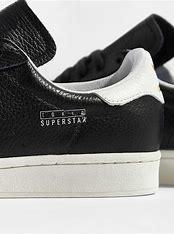
Brand: Adidas
Model: Superstar Pure